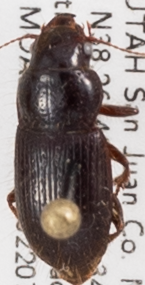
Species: Piosoma setosum
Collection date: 2022-07-27
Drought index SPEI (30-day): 0.142
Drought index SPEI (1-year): -1.01
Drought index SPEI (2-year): -2.09